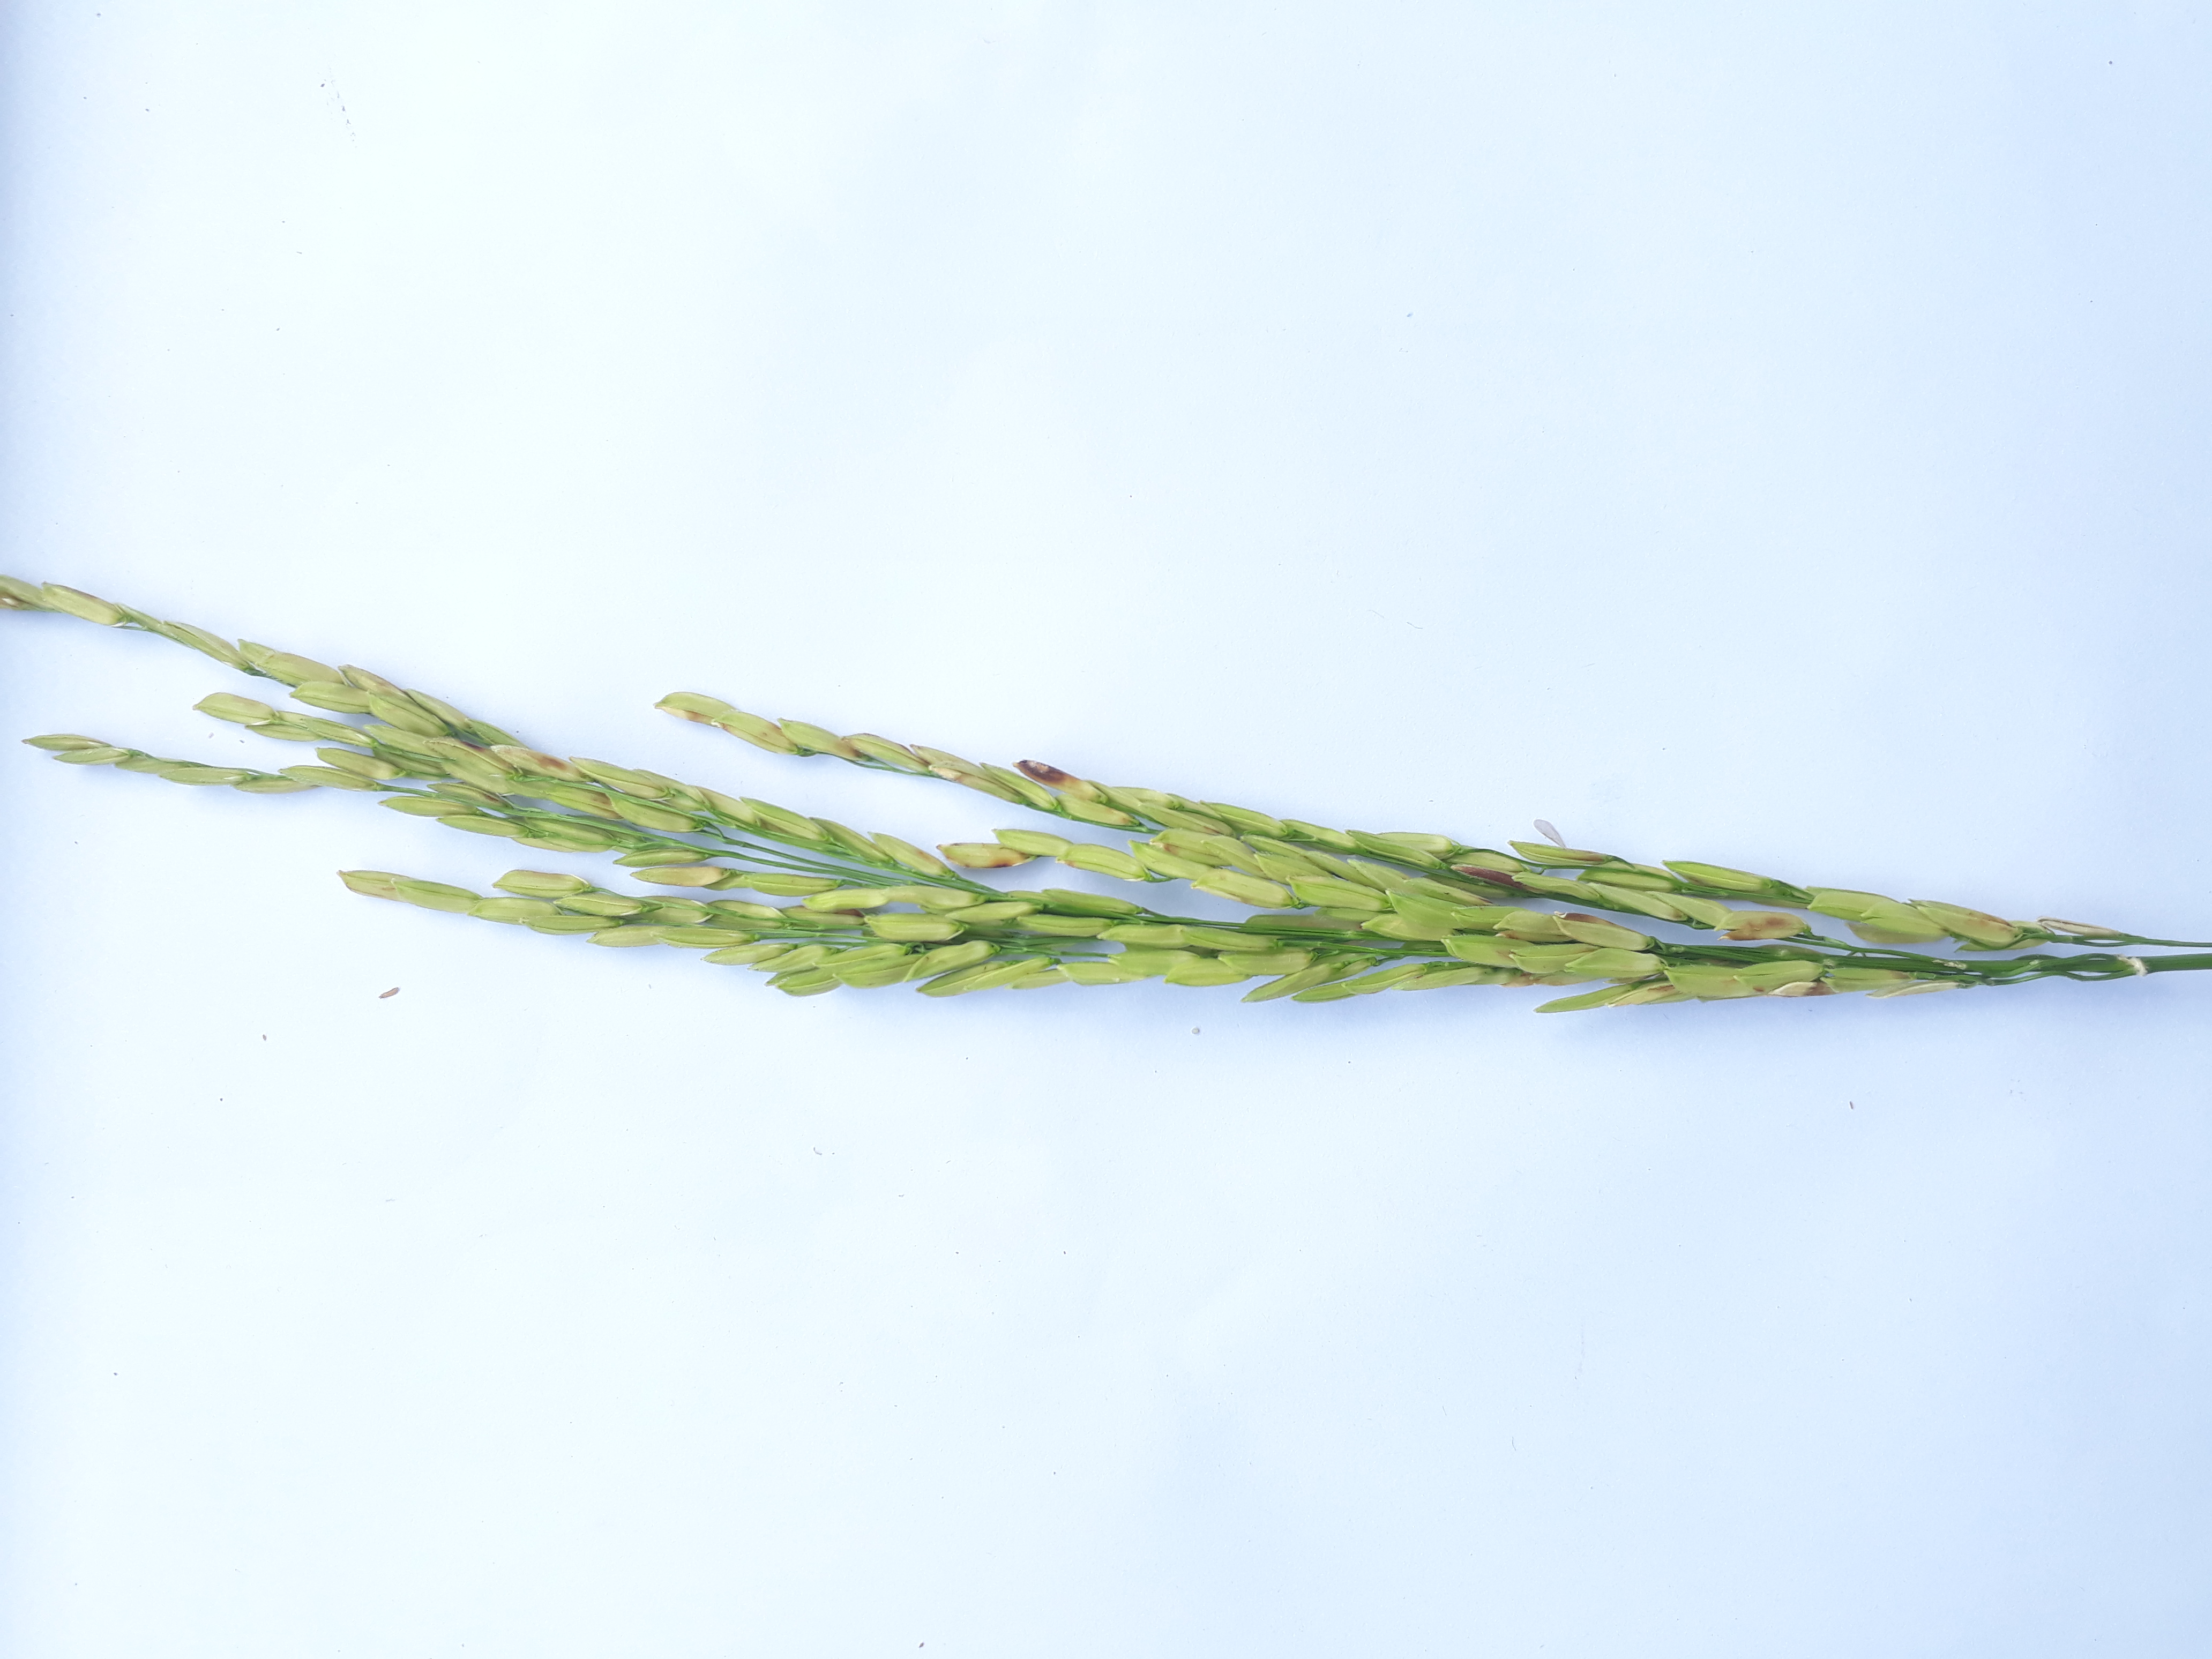
Label: Damaged